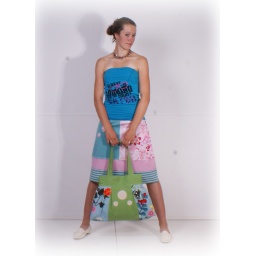
Our Gardens bag in green and A-line jersey skirt in pink and blue